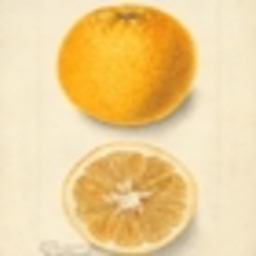
Label: peels